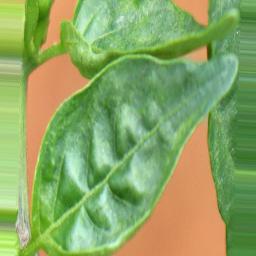
Label: mites_and_trips